Rockall

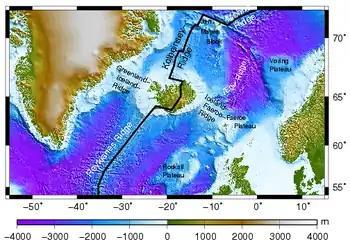
The Rockall Trough separating Ireland and Great Britain from the Rockall Plateau on which Rockall is situated

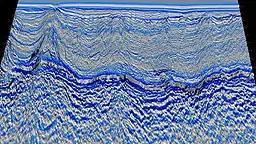
Seabed oil survey

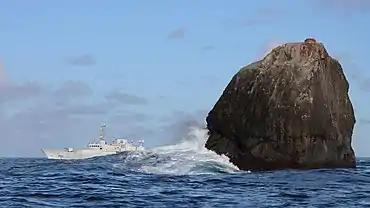
The Irish Naval Service vessel "Róisín" at Rockall, 12 October 2012

Ocean swell hitting Rockall from the West was described by Nick Hancock as, "exactly where you don't want it", for a successful landing attempt. A small step in the cliff on the western flank acts as a landing "platform". From there, anyone landing commences a fast, vertical scramble to safety out of the ocean swell zone. A traverse across the West face is then needed to reach the summit.